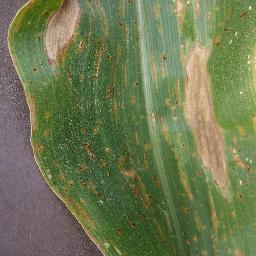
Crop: corn
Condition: (maize)_northern_blight